Grenal

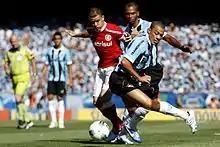
A Grenal being contested at the Estádio Olímpico Monumental in 2012

The Grenal (also Gre-Nal, plural Grenais), ongoing since 1909, is the rivalry between the Brazilian city of Porto Alegre's biggest football clubs, Grêmio and Internacional, usually contested in the "Gauchão", the Rio Grande do Sul state championship that both teams have won regularly since 1940, and the Campeonato Brasileiro Série A, the top-level national championship.